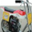
Label: motorcycle